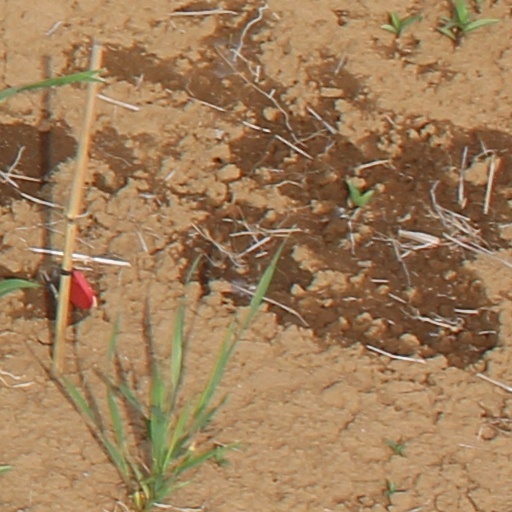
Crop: wheat